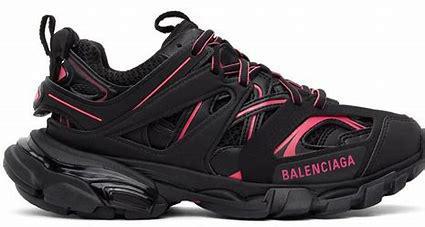
Brand: Balenciaga
Model: Track 2